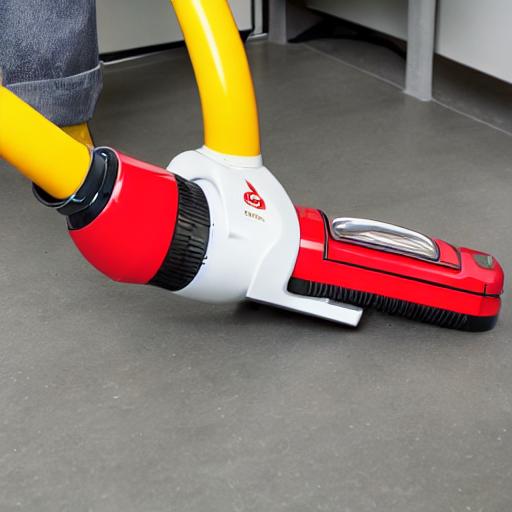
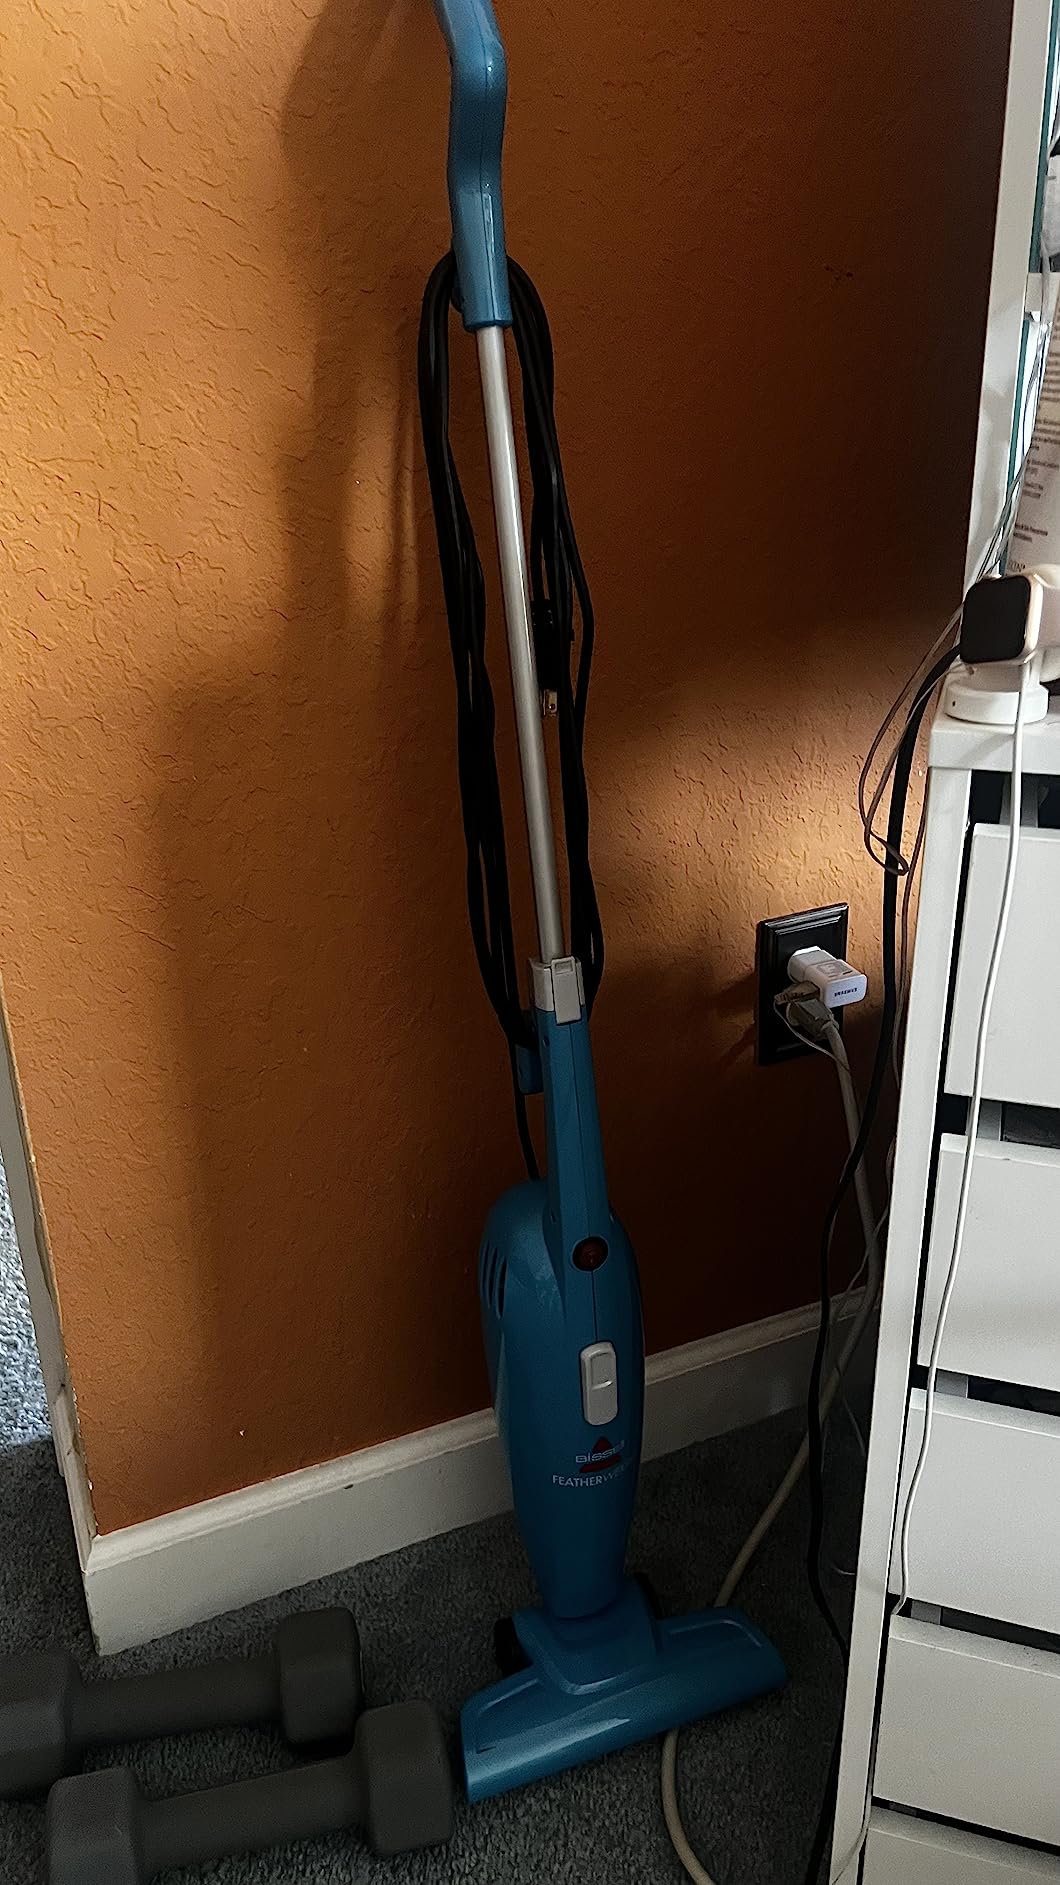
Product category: items_vacuum
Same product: no